Taraji P. Henson

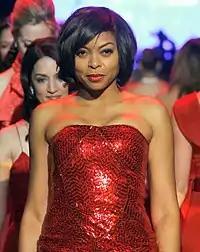
Henson in 2011

Henson has guest-starred on several television shows, including The WB's "Smart Guy", the Fox series "House" in 2005, and CBS's "" in 2006. She also appeared in an episode of "Sister, Sister." In 2005, Henson was in the independent film "Hustle & Flow" as Shug, the love interest of the male lead, DJay, portrayed by Terrence Howard. She made her singing debut in the film, which was nominated for two Academy Awards and won one. In 2008, she appeared with Brad Pitt in David Fincher's drama film "The Curious Case of Benjamin Button", where she played Queenie, Benjamin's mother, and for which she received an Academy Award nomination for Best Supporting Actress. In an interview with Lauren Viera of "The Chicago Tribune", Henson described Queenie as "the embodiment of unconditional love."